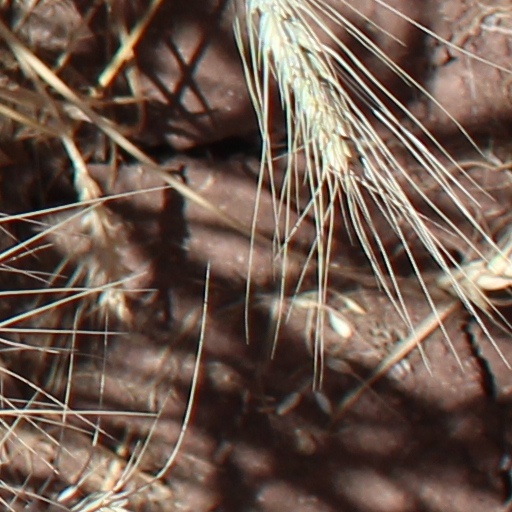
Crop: wheat